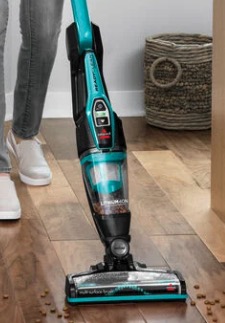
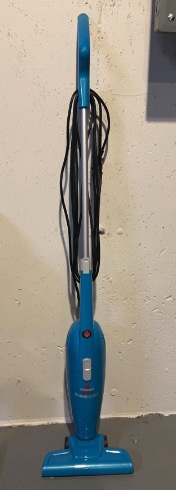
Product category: items_vacuum
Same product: no